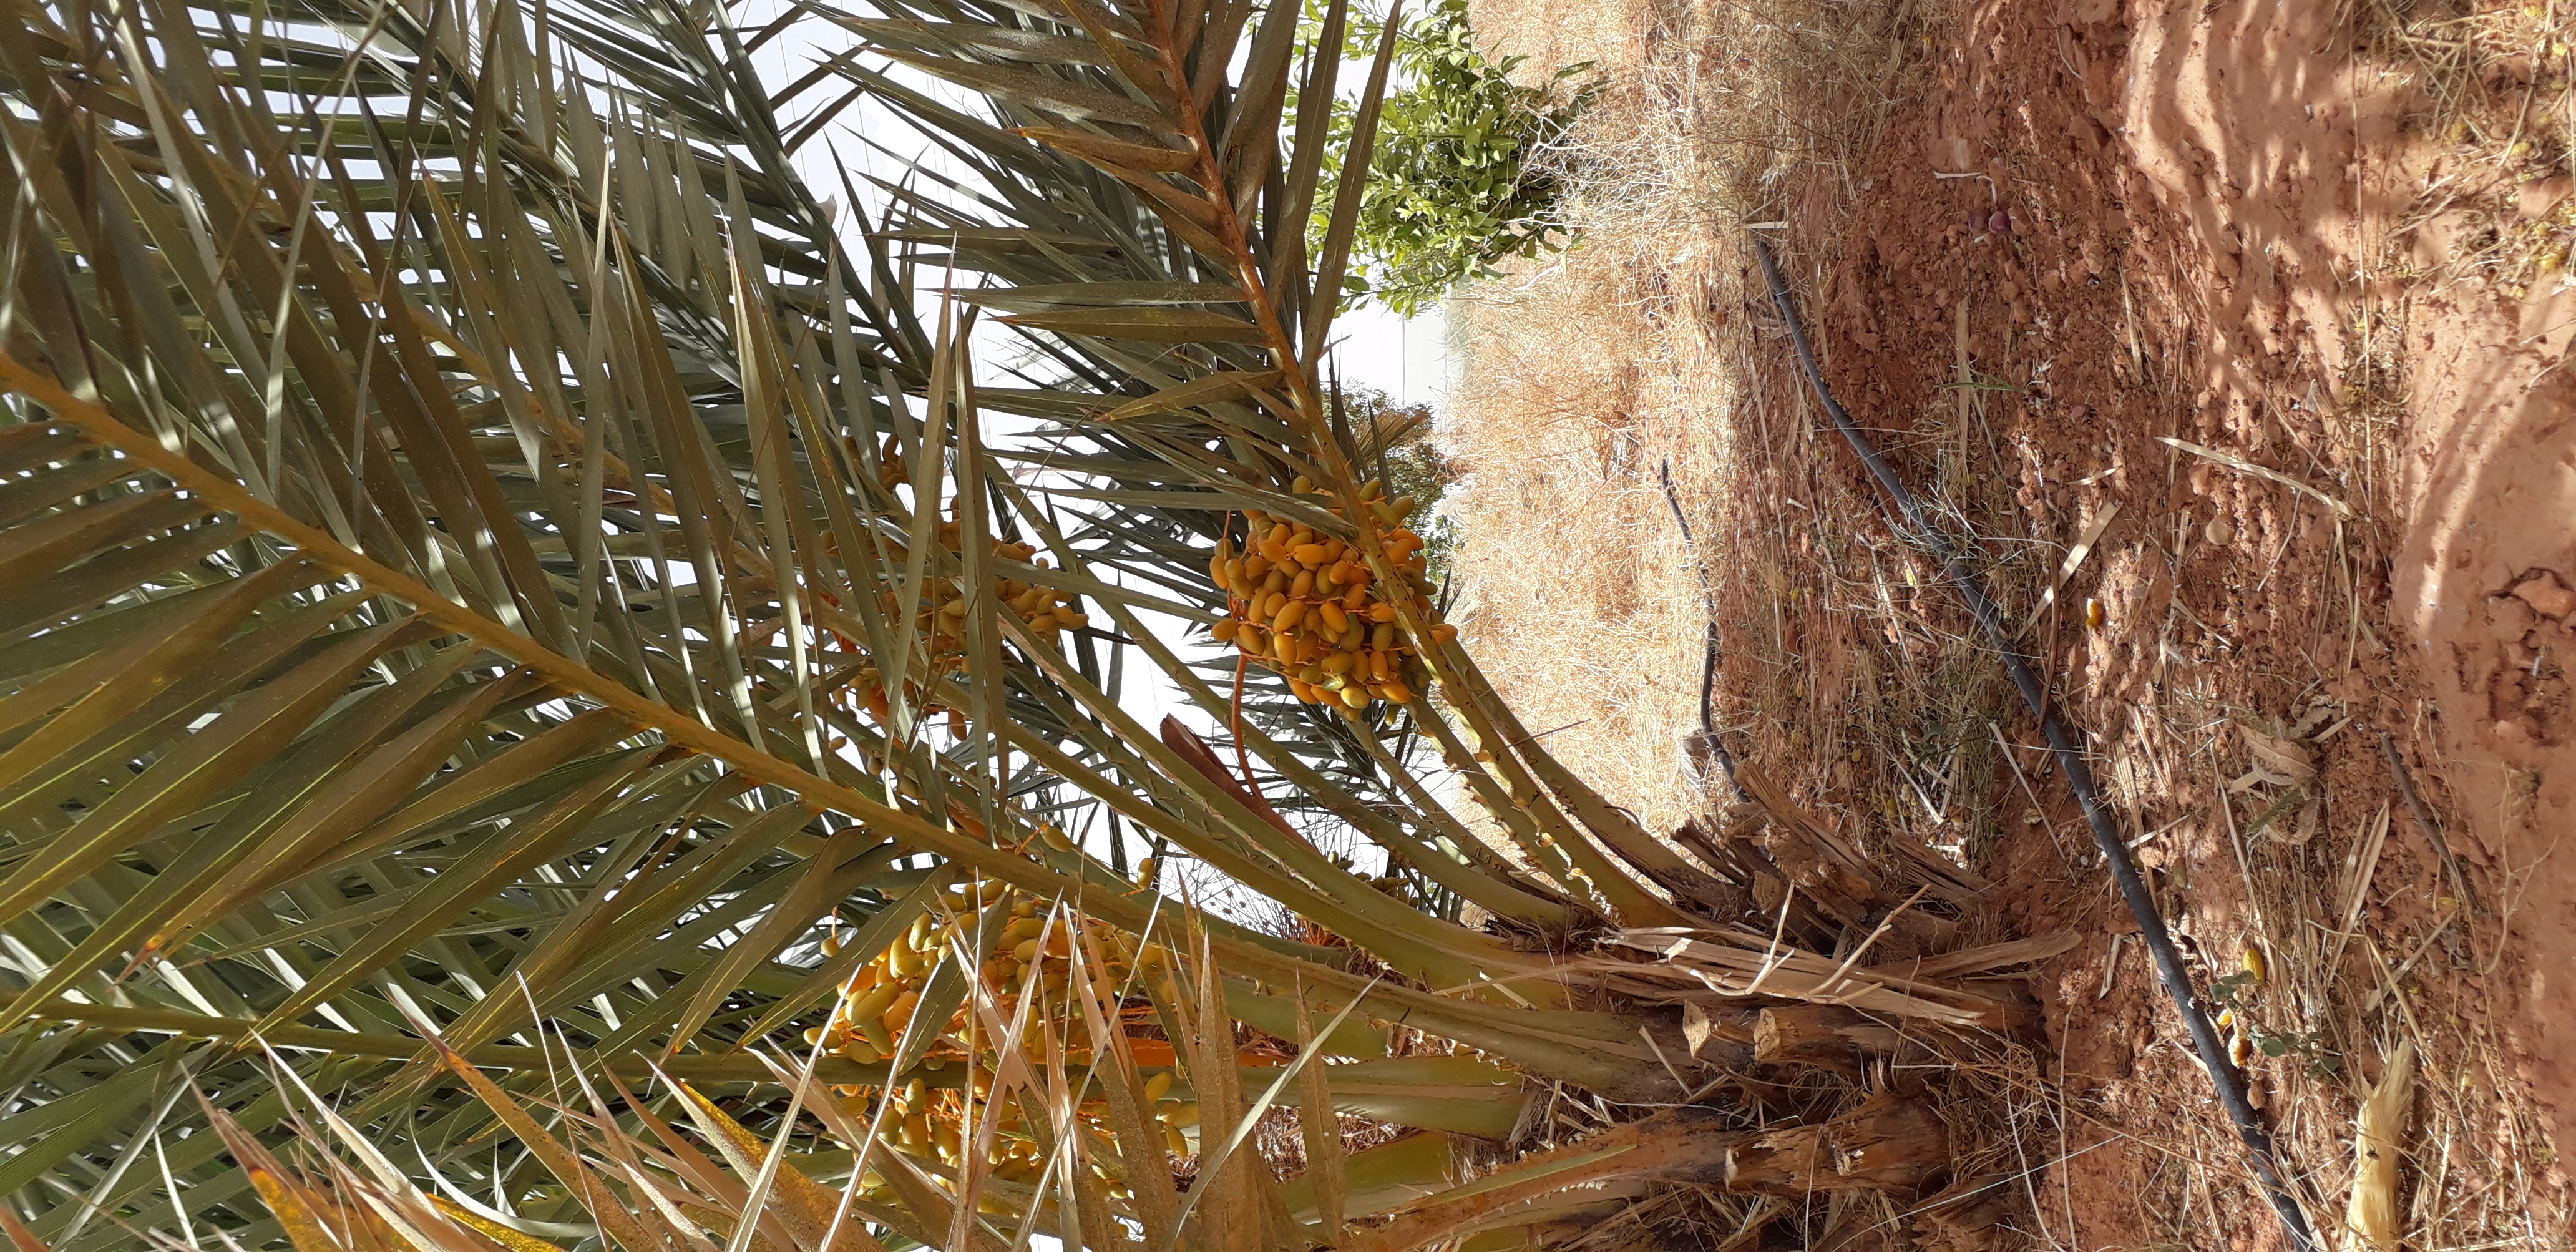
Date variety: kholt